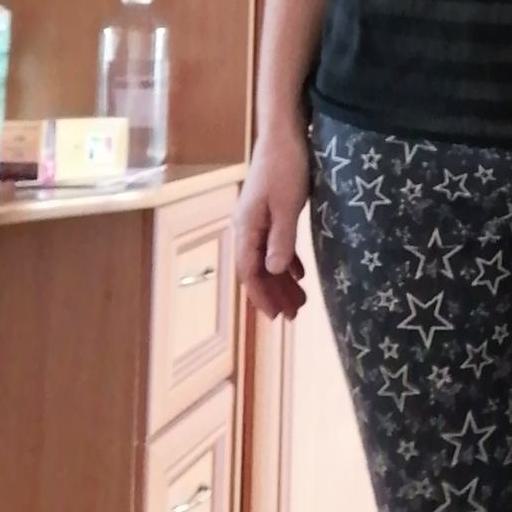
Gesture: no_gesture